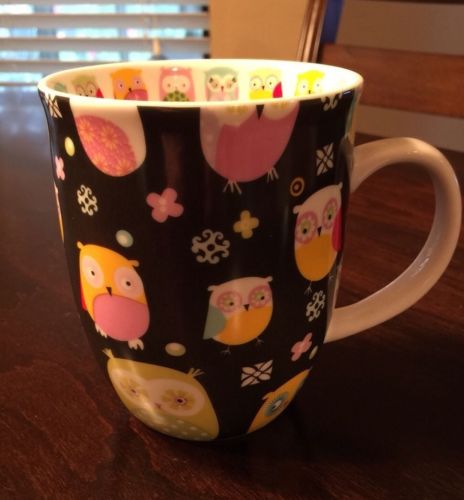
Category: mug